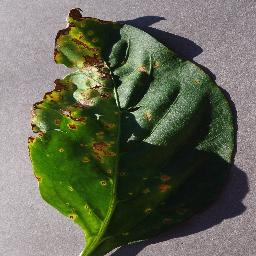
Label: Pepper,_bell___Bacterial_spot